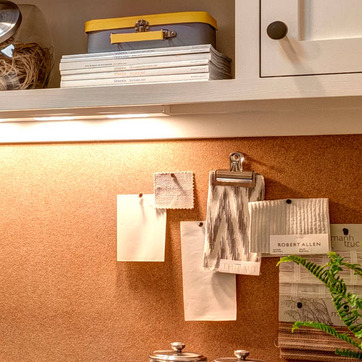
Material: paper